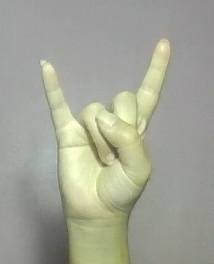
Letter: la